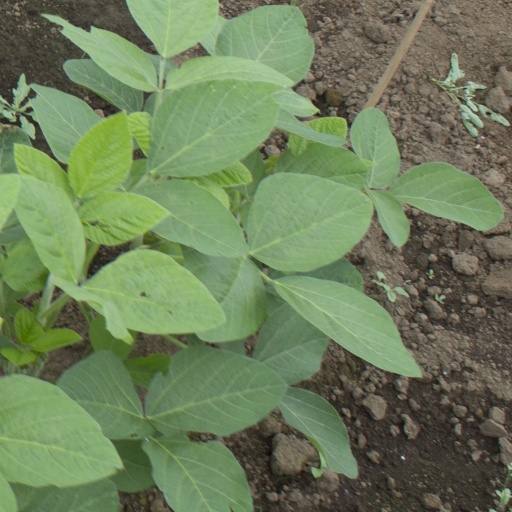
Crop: soybean